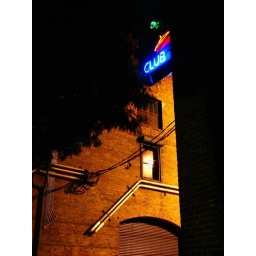
neon sign for nightclub in the south beach district - san francisco, california